Ahmed Zabana Stadium

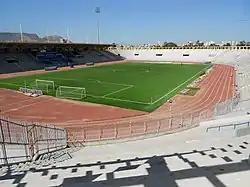

Ahmed Zabana Stadium is a multi-purpose stadium in Oran, Algeria. It is currently used mostly for football matches. It is the home ground of MC Oran. The capacity of the stadium holds 40,000.